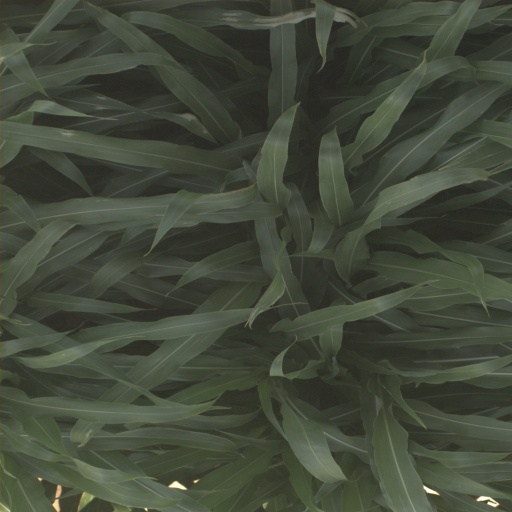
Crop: sorghum